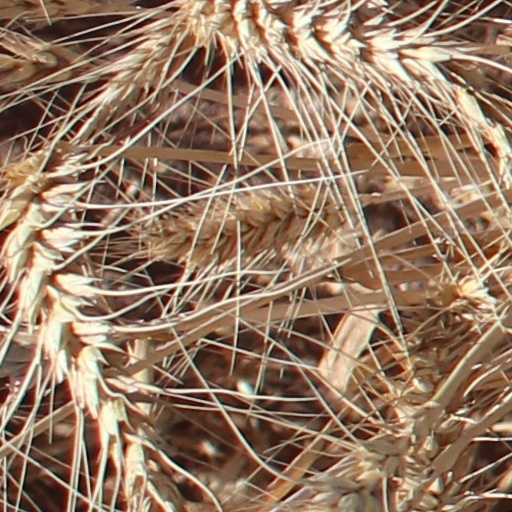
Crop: wheat